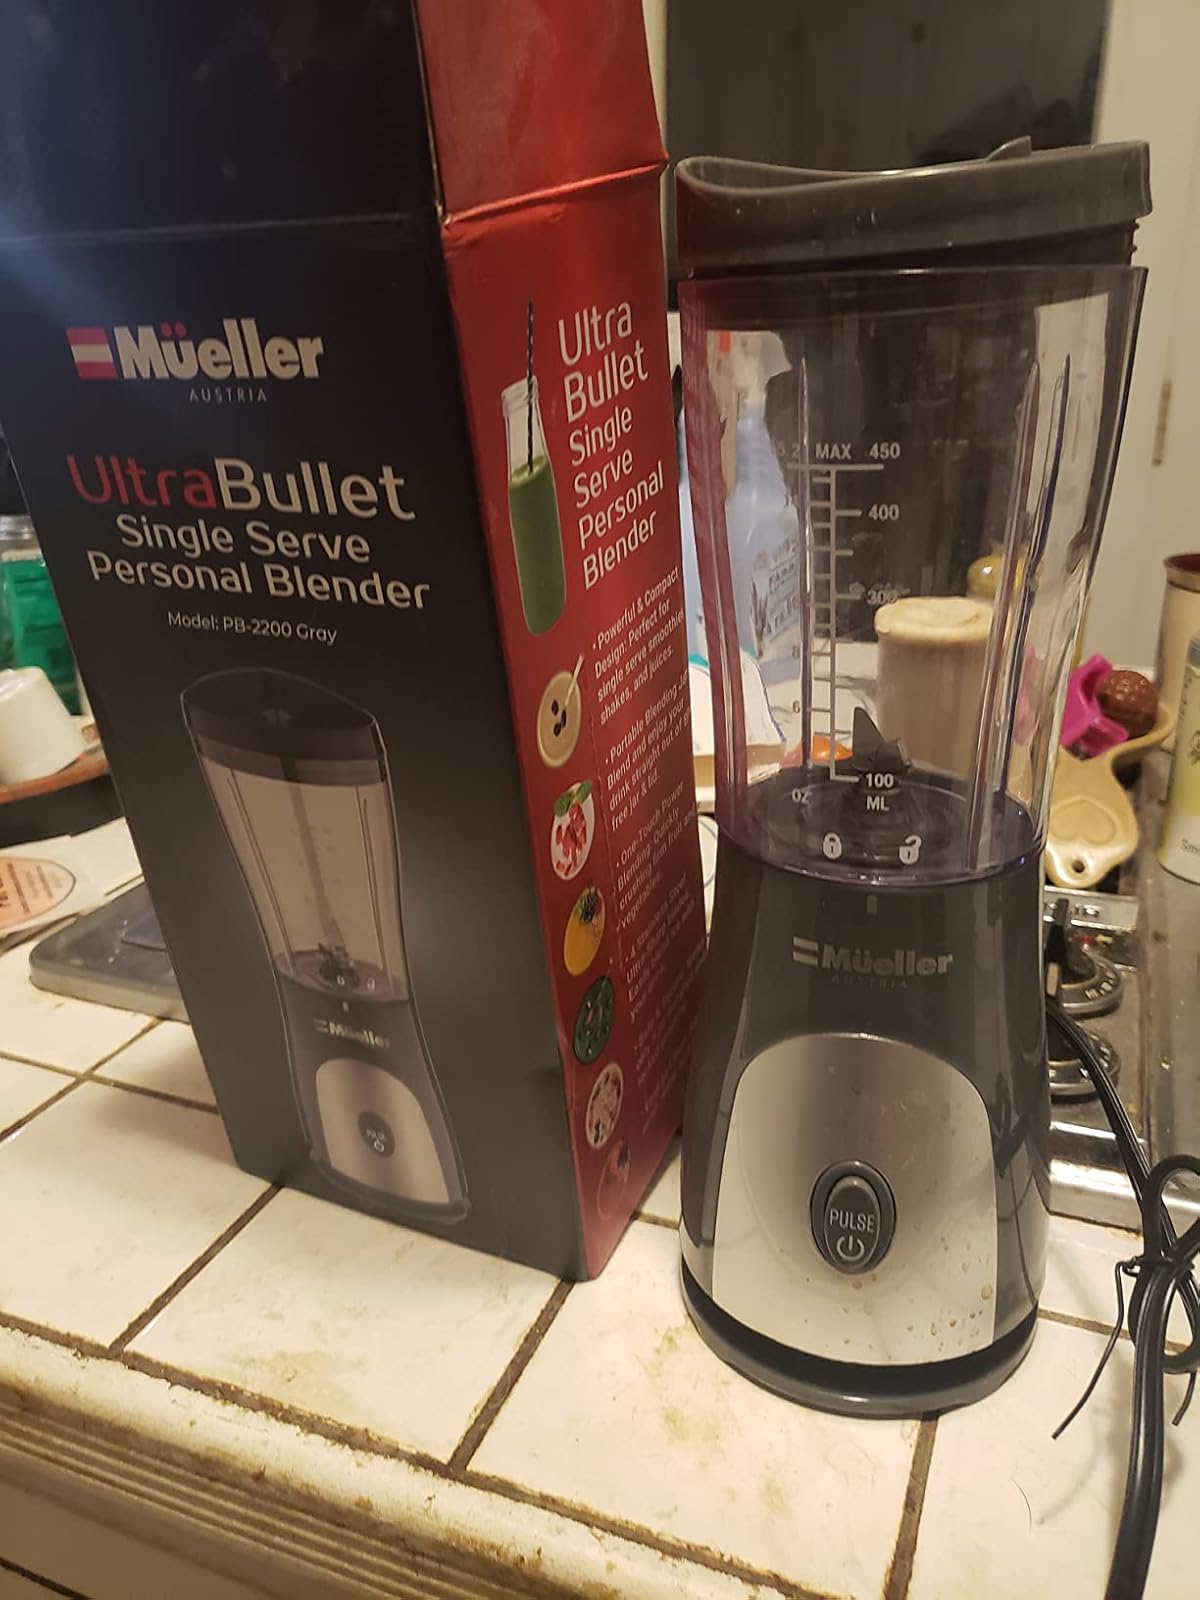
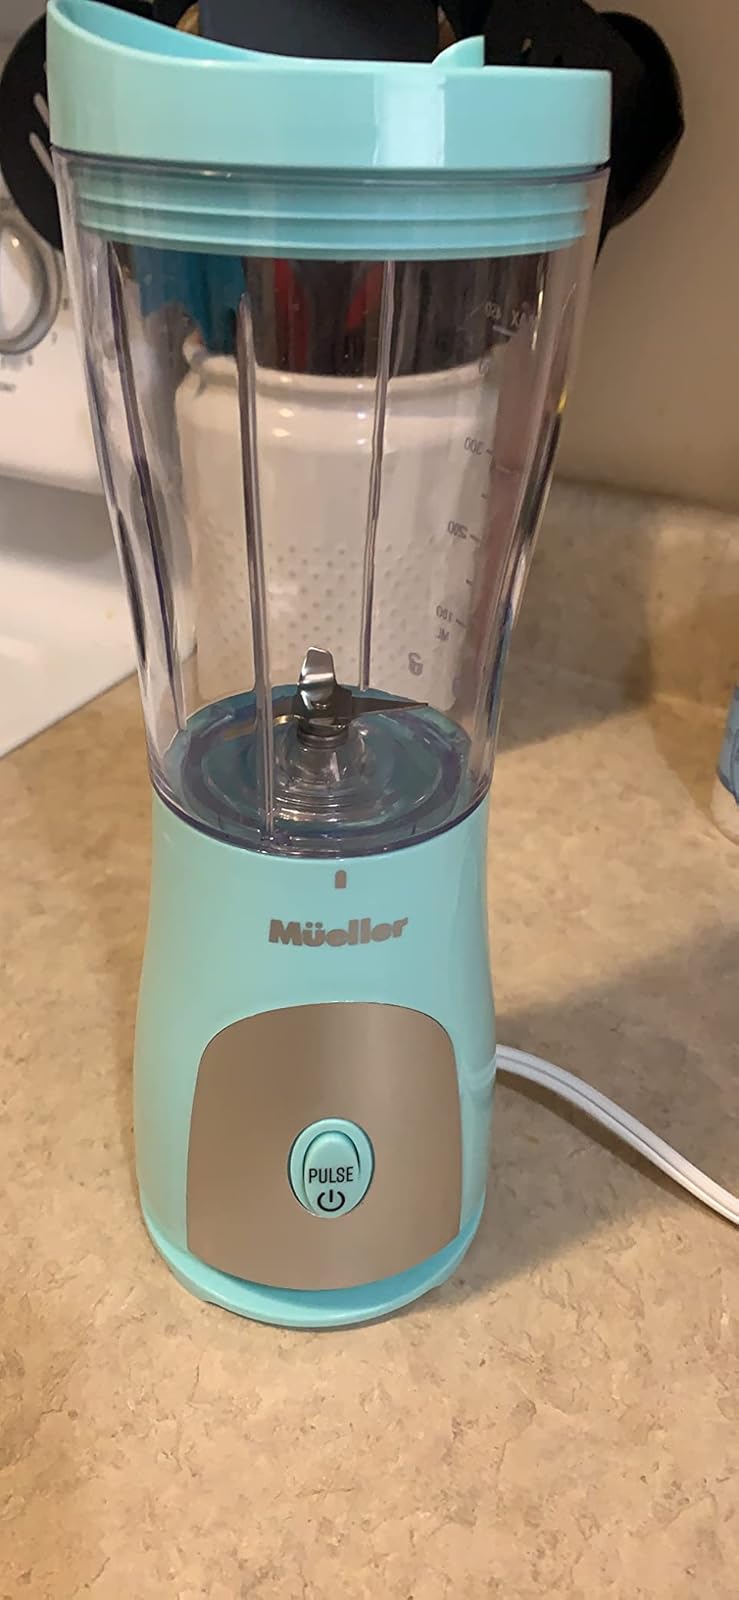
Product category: items_blender
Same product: no